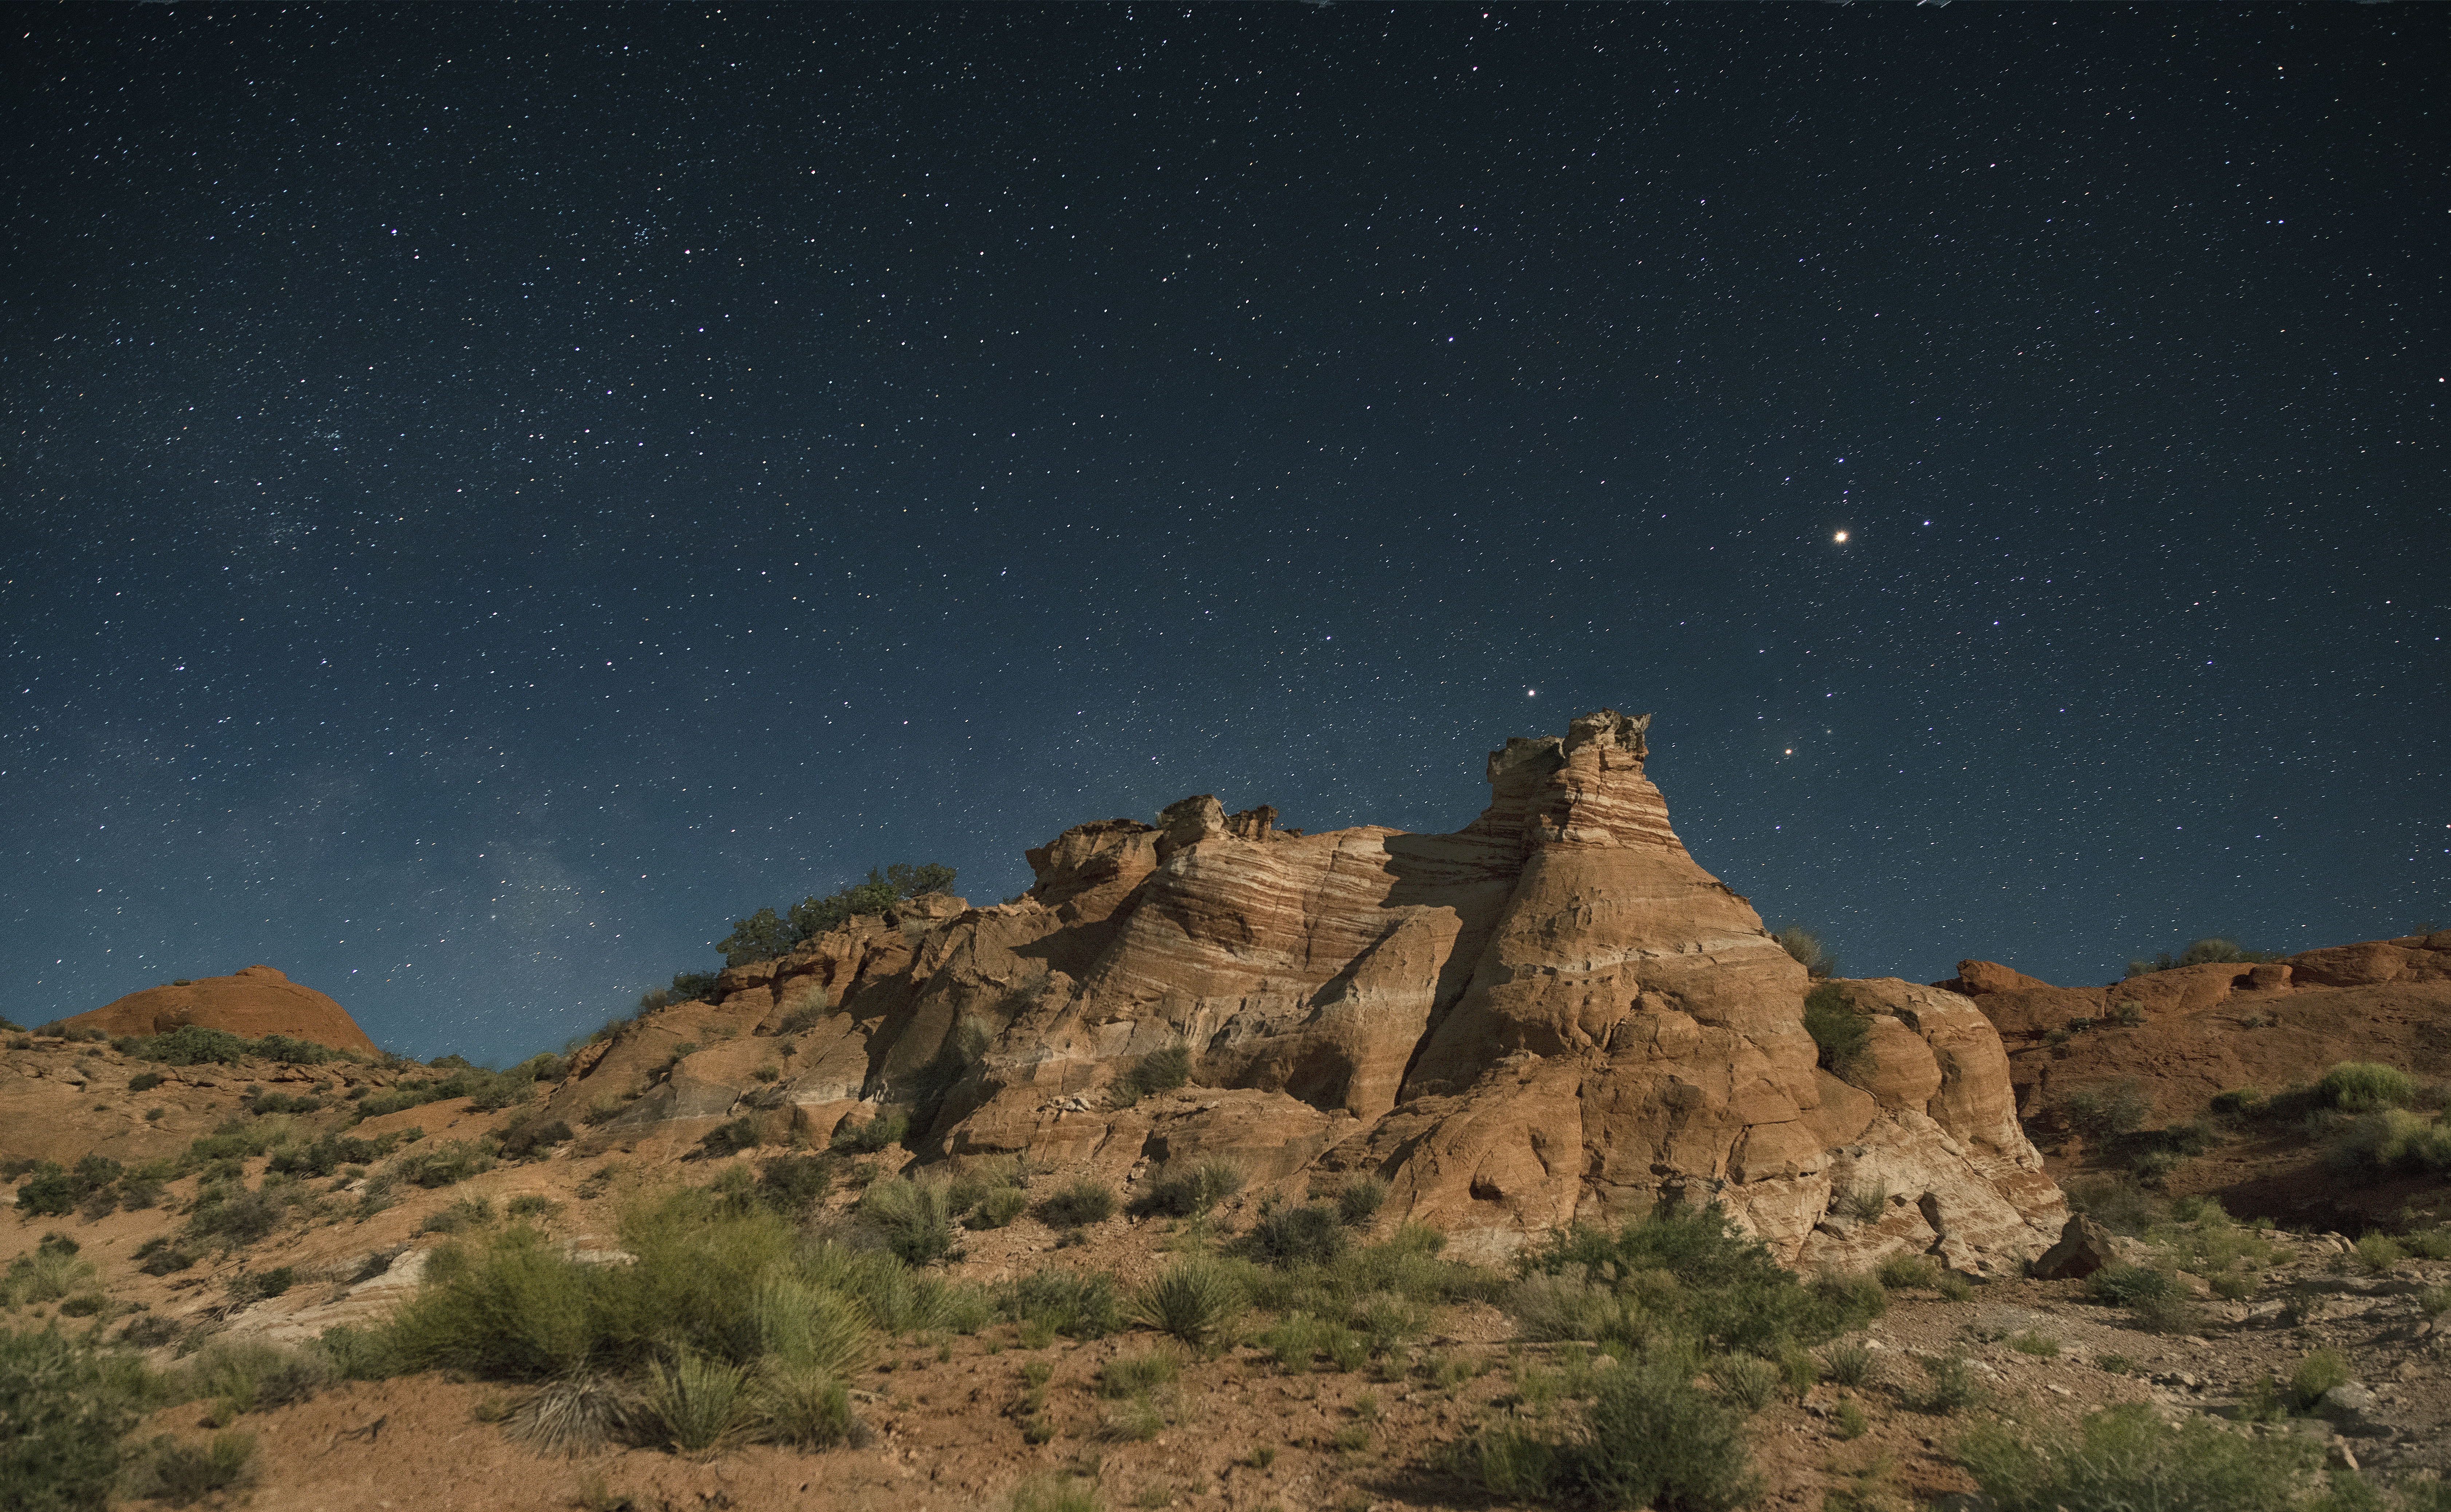
landscape, rock, mountain, sky, night, star, hill, atmosphere, formation, canyon, terrain, national park, outer space, cool image, geology, earth, badlands, plateau, escarpment, starphotography, i, nikond800e, wadi, starrylandscapestacker, sigma2435f2art, phenomenon, biome, ecoregion, shrubland, plant community